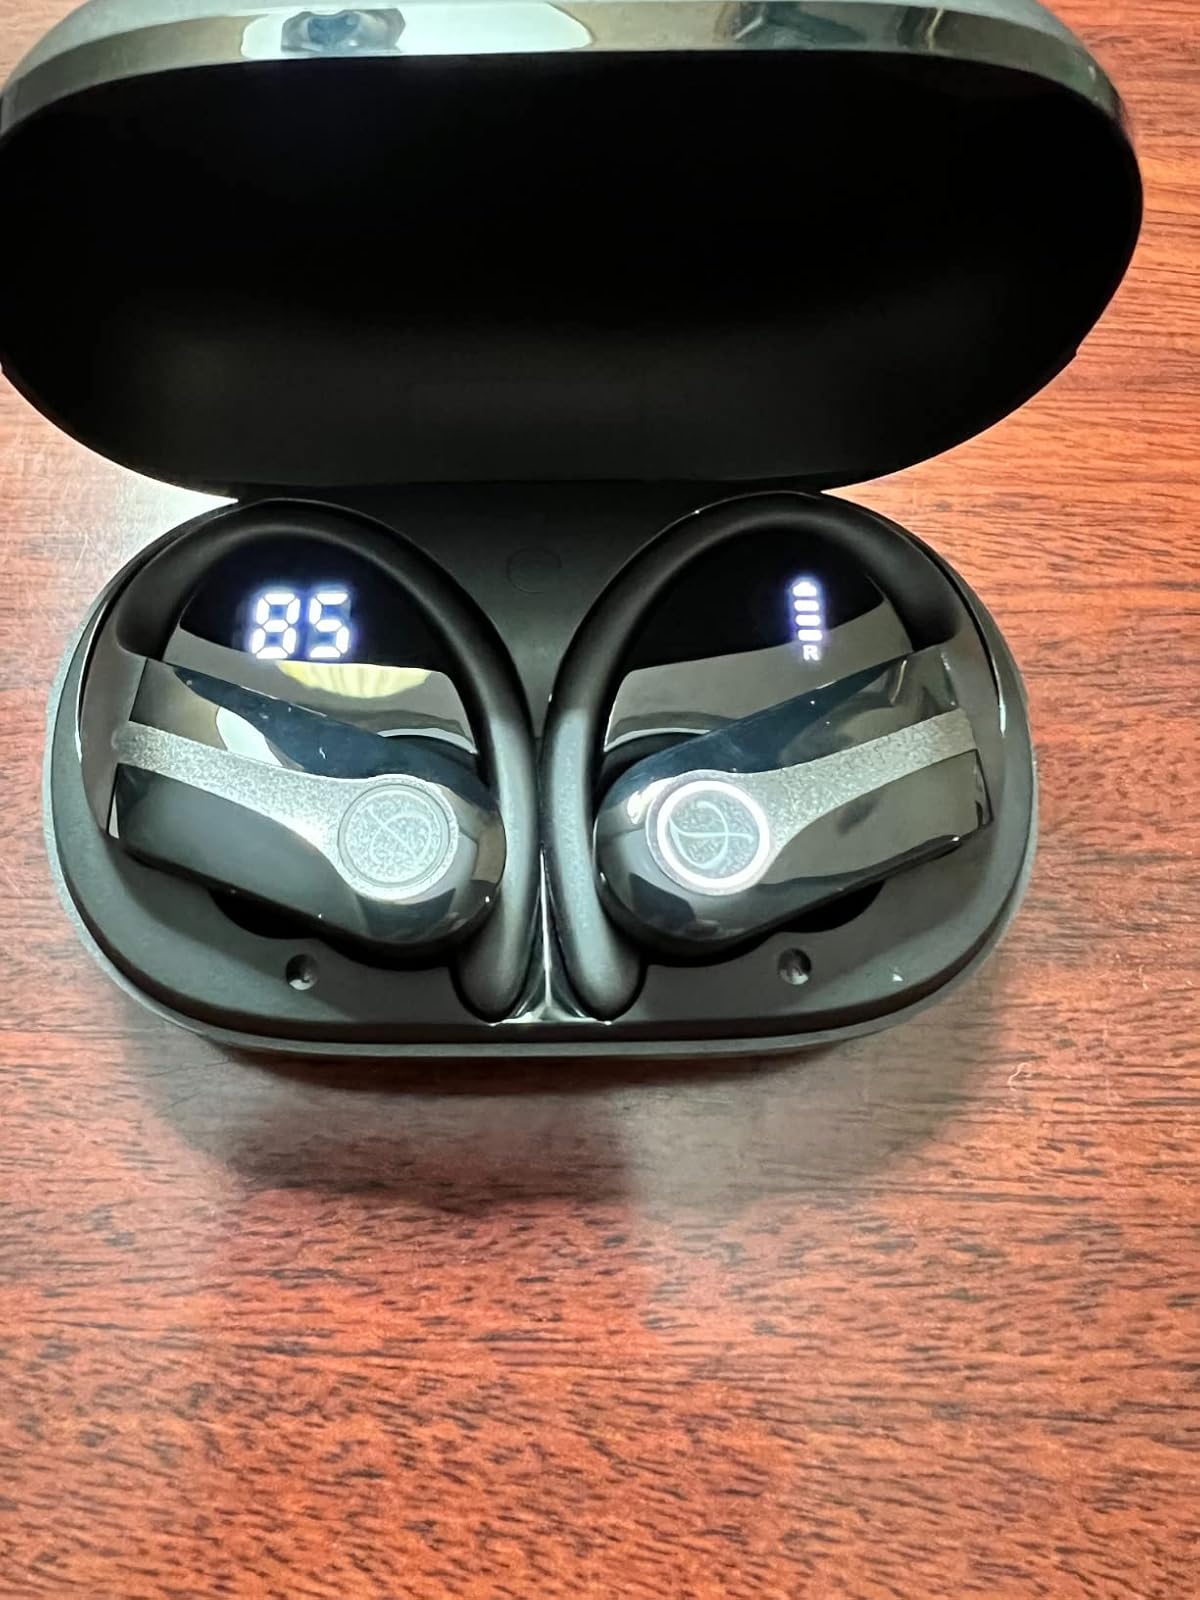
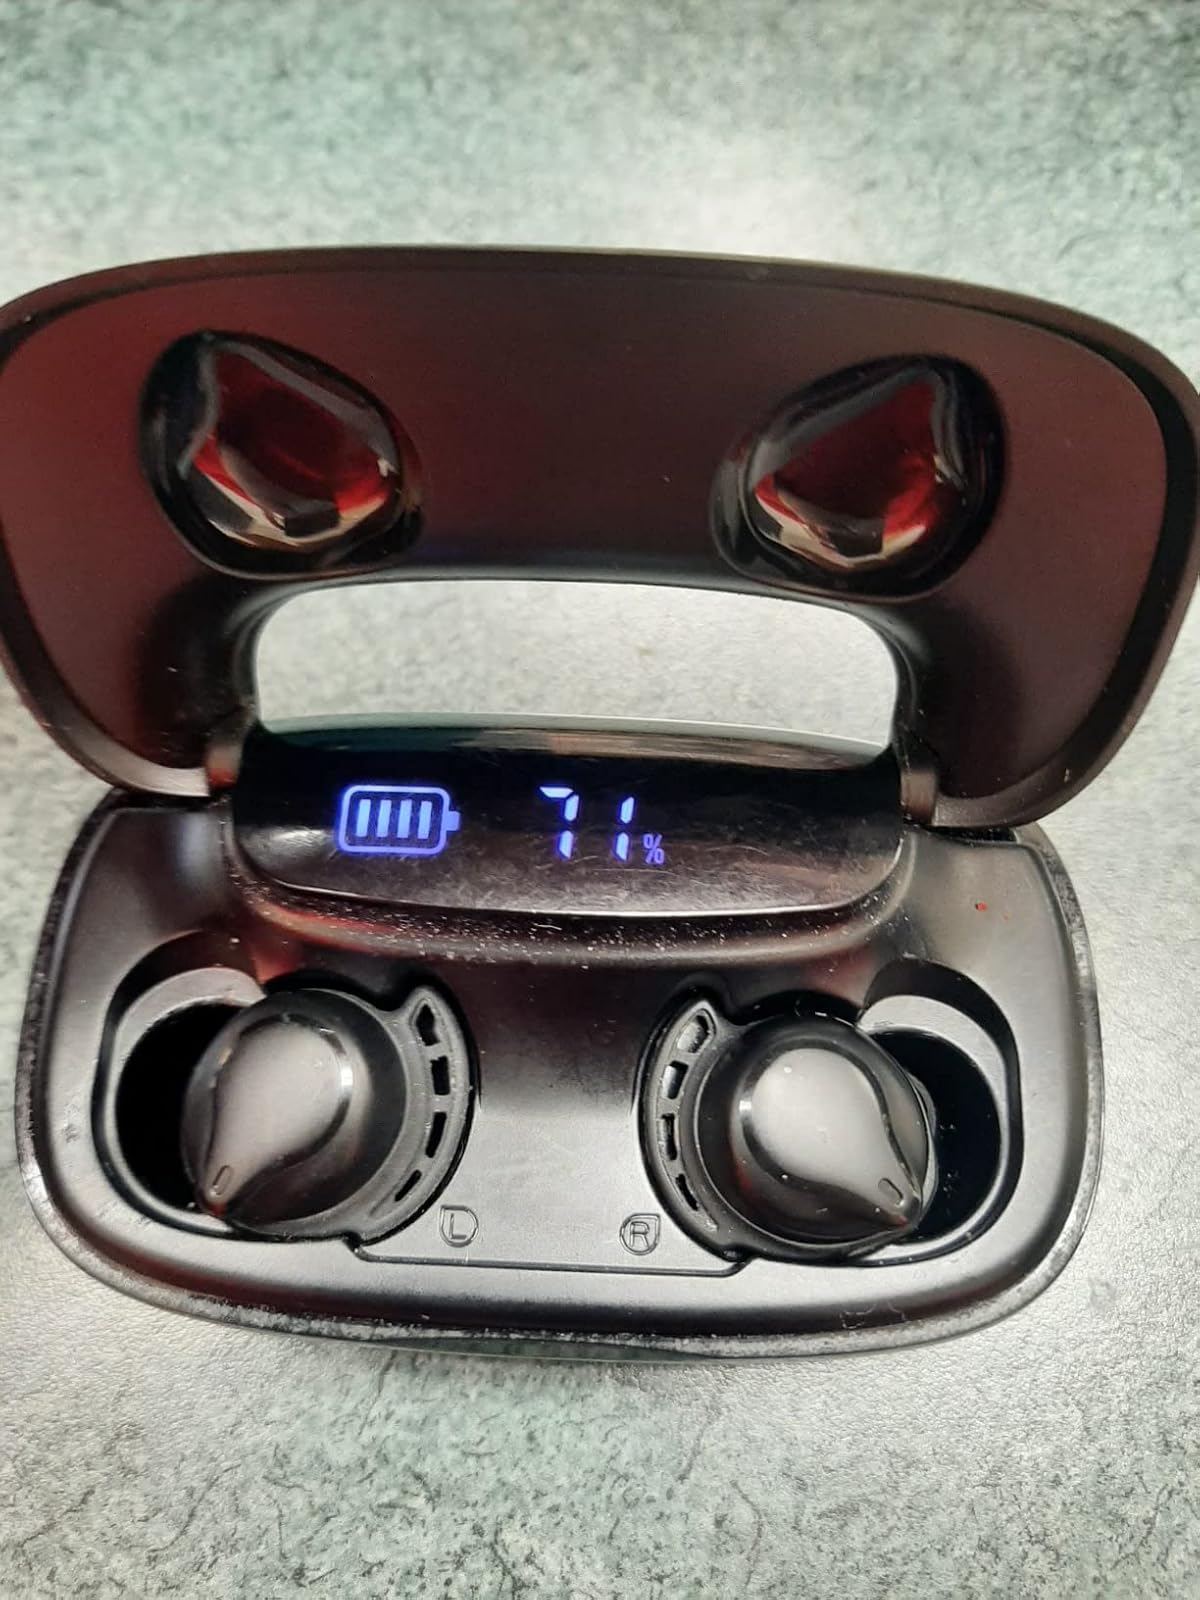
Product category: earbuds
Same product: no